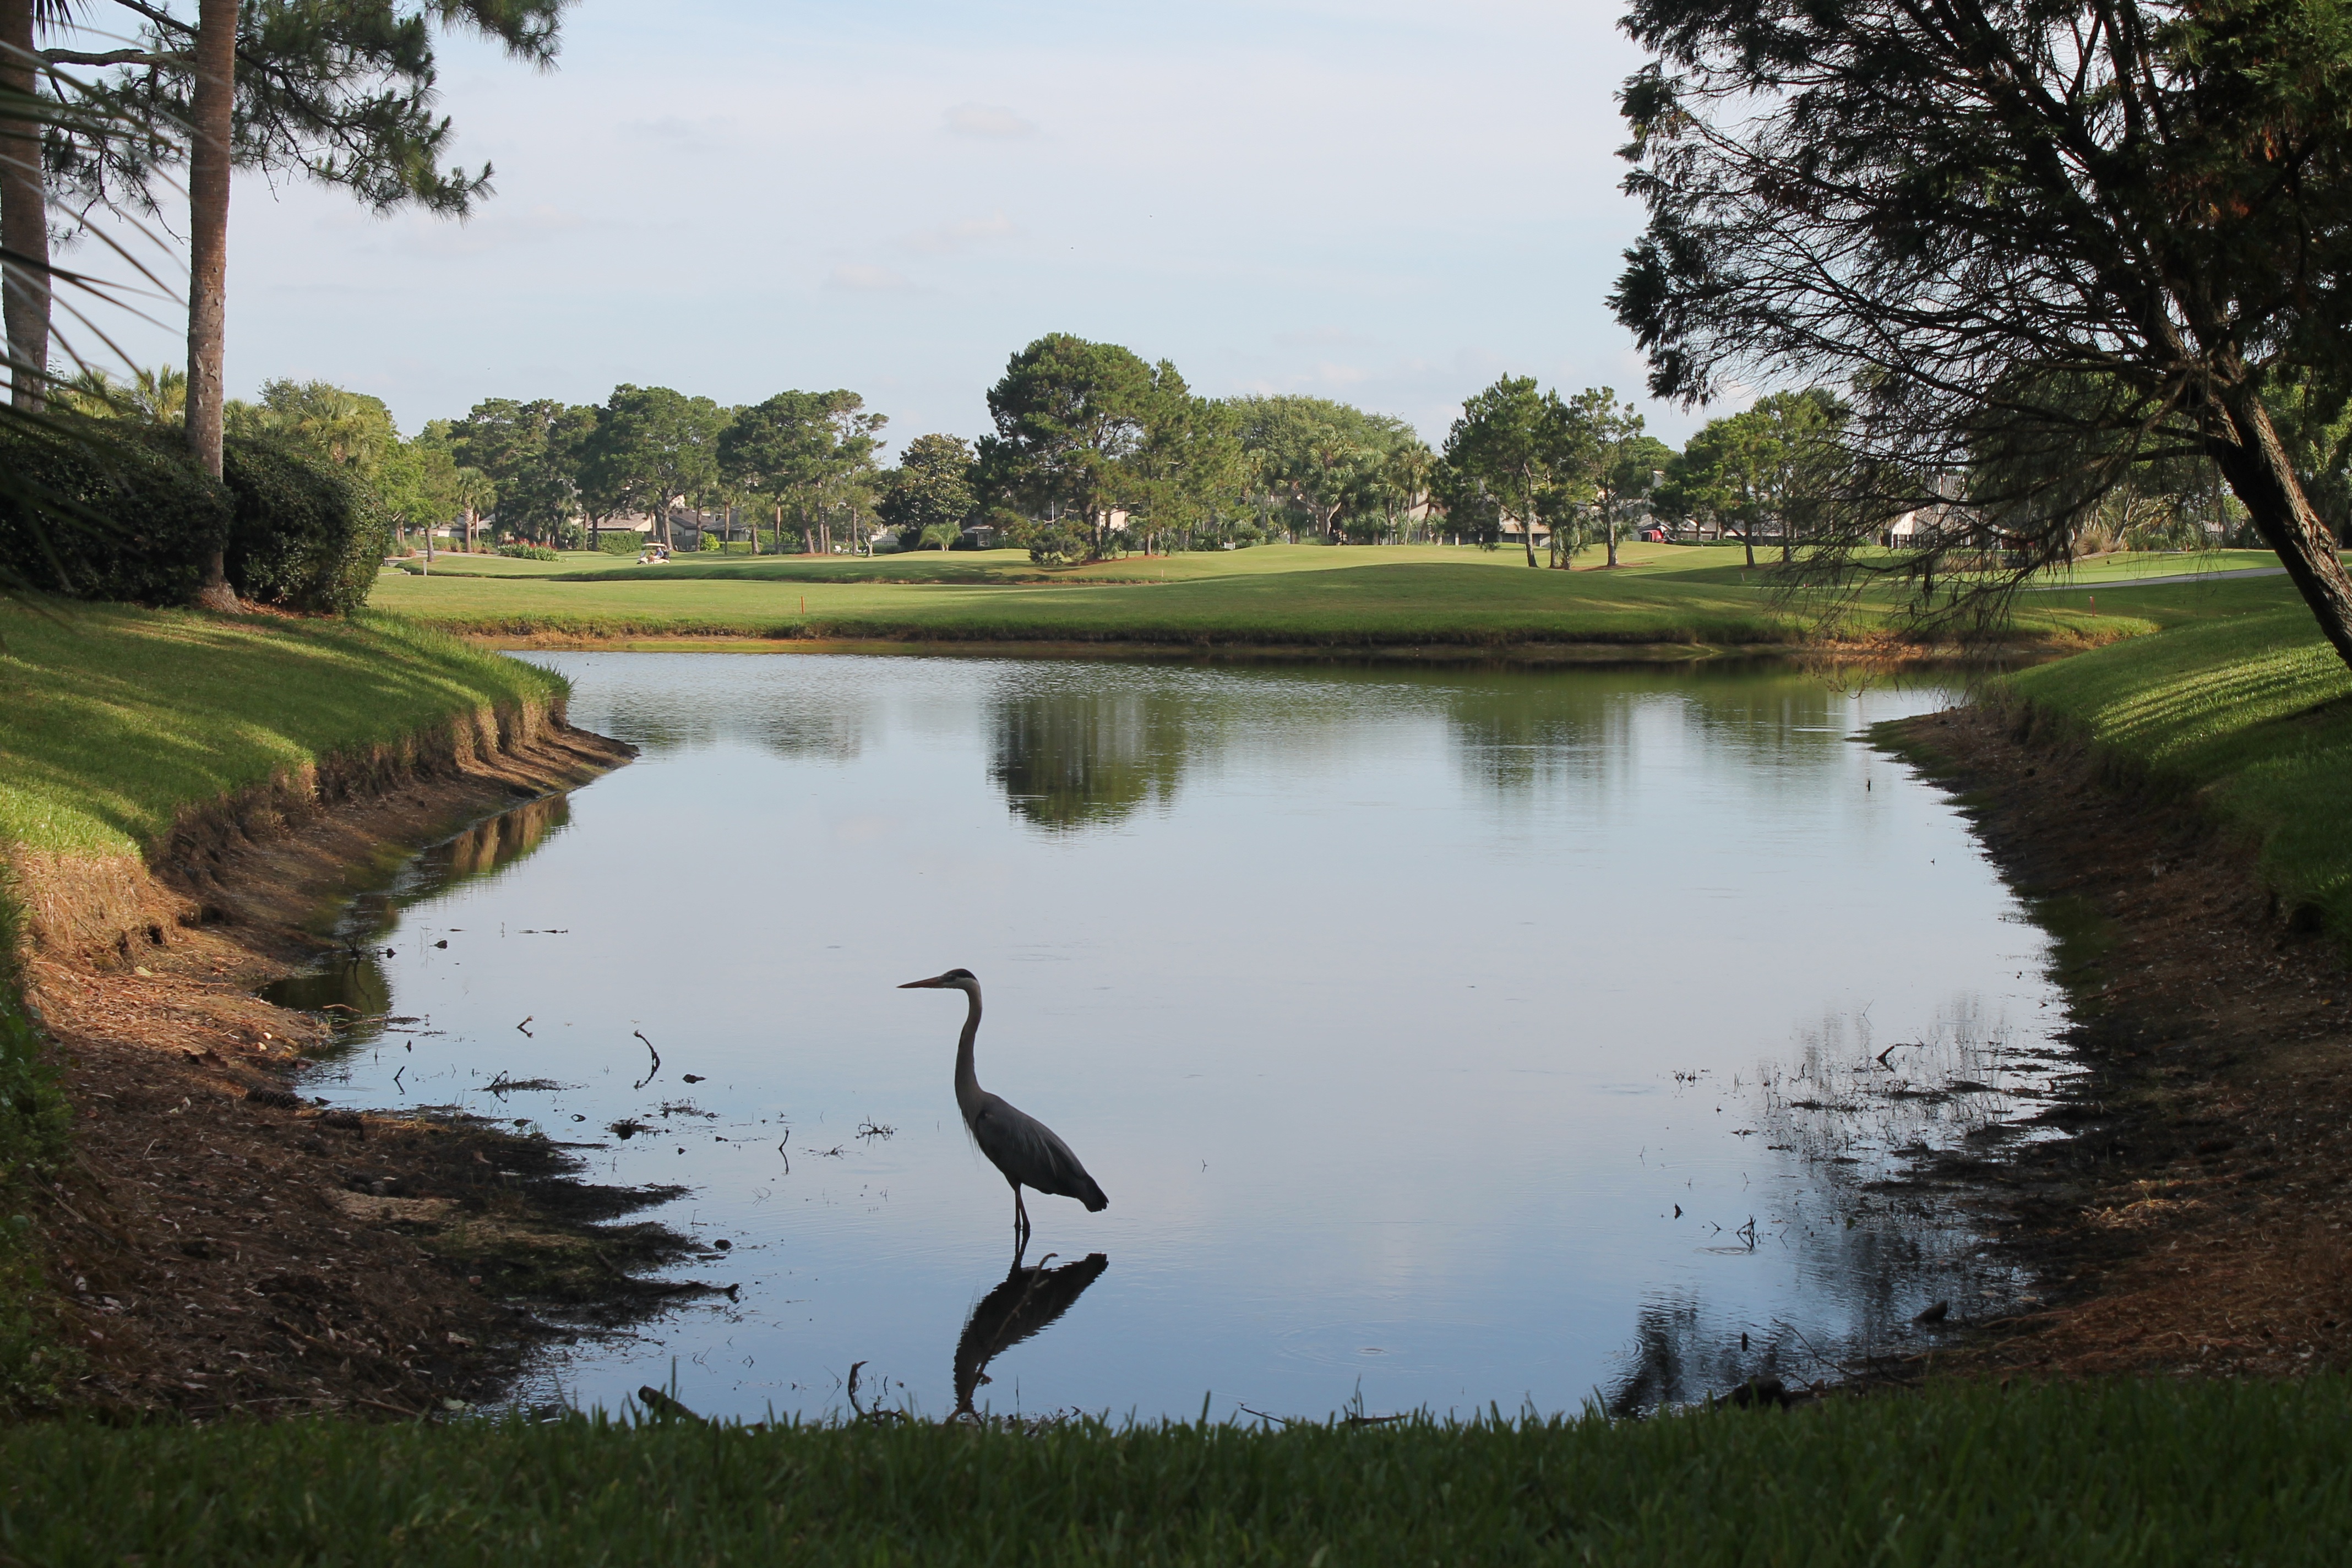
beach, tree, water, nature, marsh, lake, river, pond, wildlife, reflection, park, reservoir, tourism, waterway, golf course, wetland, florida, destination, blue heron, fish pond, ponte vedra